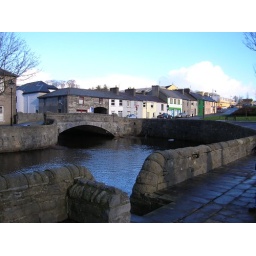
stone bridges over the river Carrow Beg, in Westport Ireland